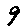
Label: 9